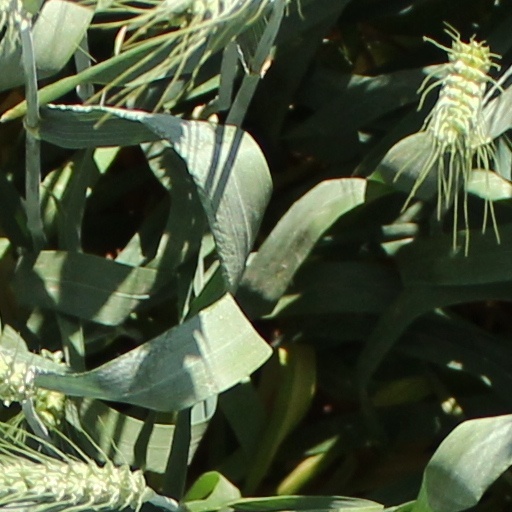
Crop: wheat